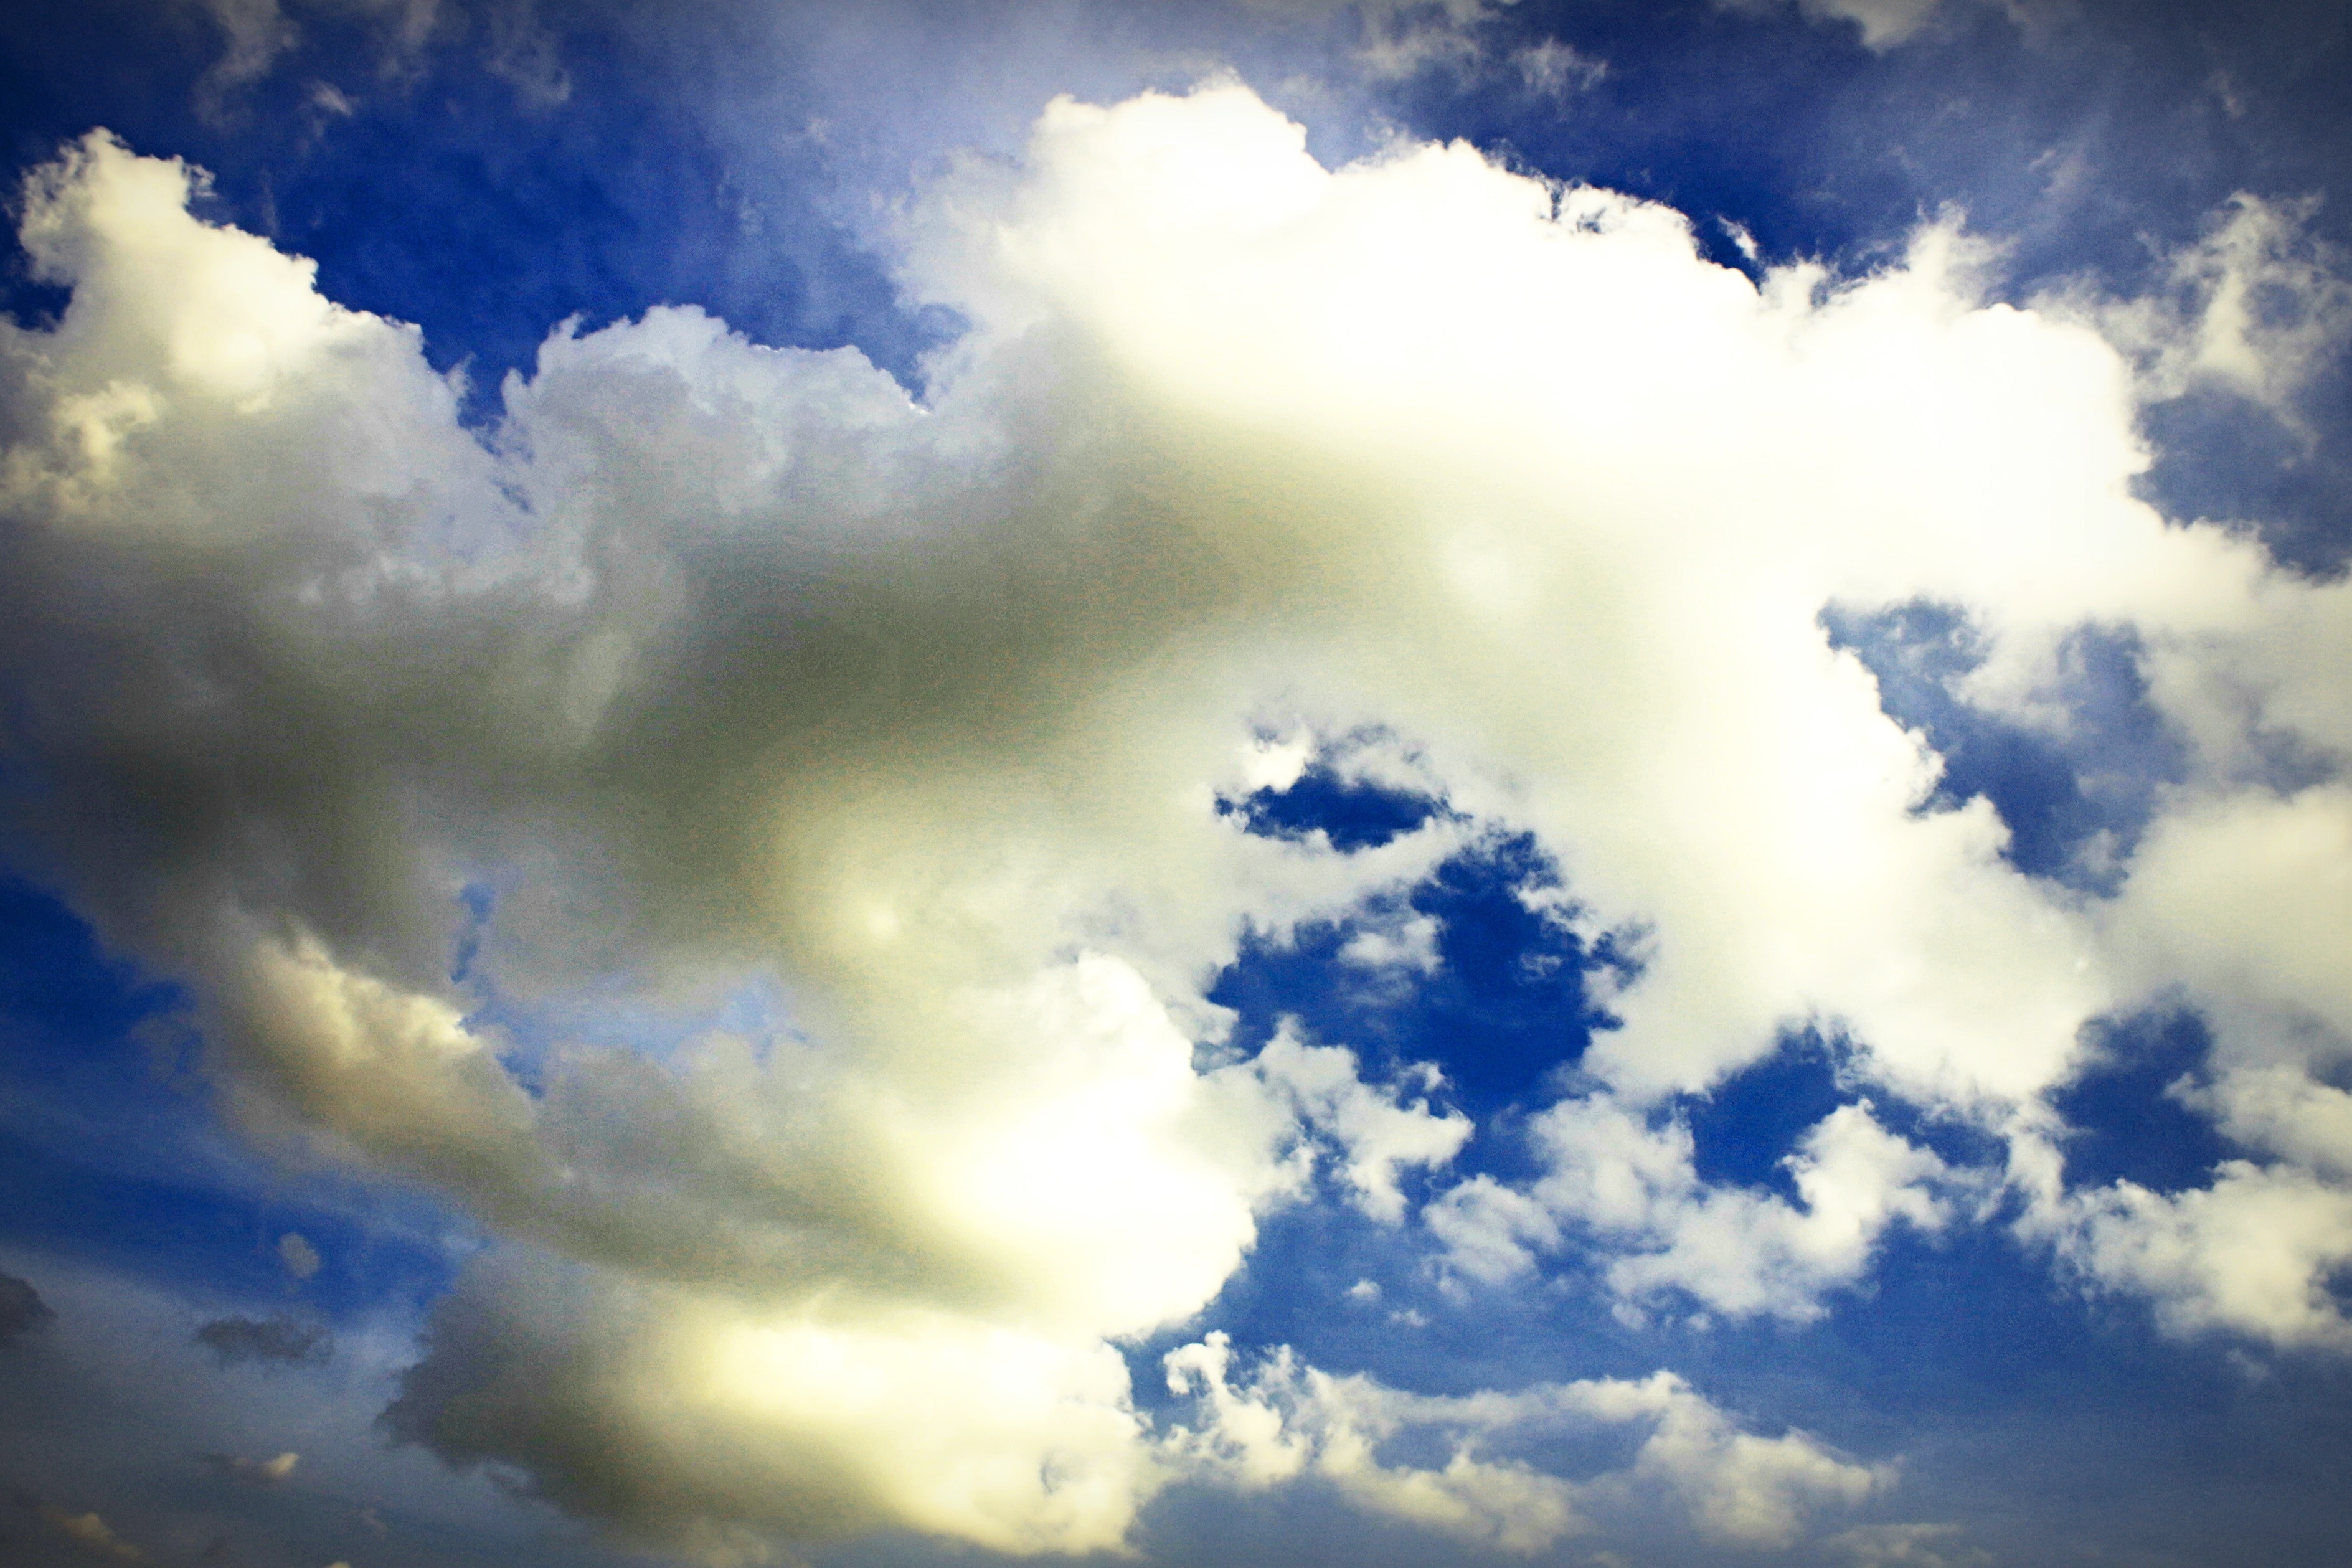
sky, cloud, daytime, cumulus, blue, atmosphere, meteorological phenomenon, light, sunlight, atmospheric phenomenon, calm, azure, morning, landscape, world, sun